Lawson Apartments

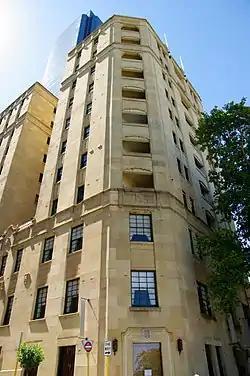
Lawson Apartments, corner view Sherwood Court and The Esplanade

Lawson Apartments are located at 2–4 Sherwood Court near the corner with The Esplanade, in Perth, Western Australia. They are situated across the road from the Elizabeth Quay precinct (formerly the Esplanade Reserve) and adjacent to the Weld Club.